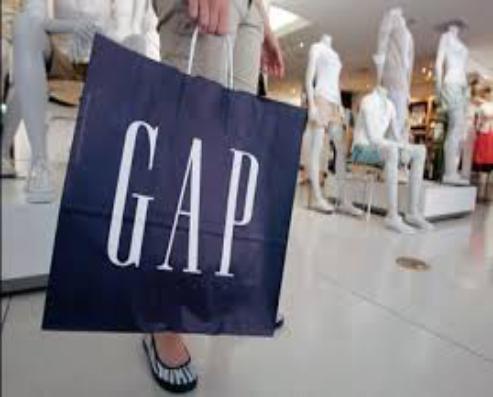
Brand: Gap
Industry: Clothes